Tell Asmar Hoard

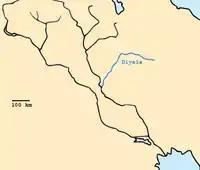
Diyala river branching out from the Tigris river(top right) and Euphrates river (left) depicted on the map of mesopotamia.

In the late 1920s antique dealers in Baghdad were acquiring large quantities of unusual, high quality artifacts from the desert east of the Diyala River, just north of its confluence with the Tigris. In 1929 the Oriental Institute at the University of Chicago obtained a concession to excavate the area. James Henry Breasted (1865–1935), the founder of the institute, invited the Dutch Archeologist Henri Frankfort (1897–1954) to lead the expedition. Between 1930 and 1937 Frankfort and his team conducted extensive horizontal and vertical excavations on four mounds: Khafajah, Tell Asmar (ancient Eshnunna), Tell Agrab, and Ishchali. They uncovered temples, palaces, administrative buildings, and houses ranging in date from about 3100 to 1750 B.C. The hundreds of artifacts recovered from the stratified ruins of these ancient civic structures greatly enhanced understanding of Early Dynastic periodization.